Lord Block

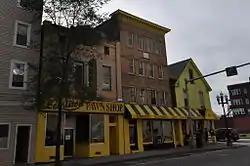
The Lord Block is the rightmost building in this photo

The Lord Block is a historic commercial building in downtown Lewiston, Maine. Built in 1865, it is one of downtown Lewiston's oldest commercial buildings, and a reminder of the city's early commercial character. The building was listed on the National Register of Historic Places in 1986.